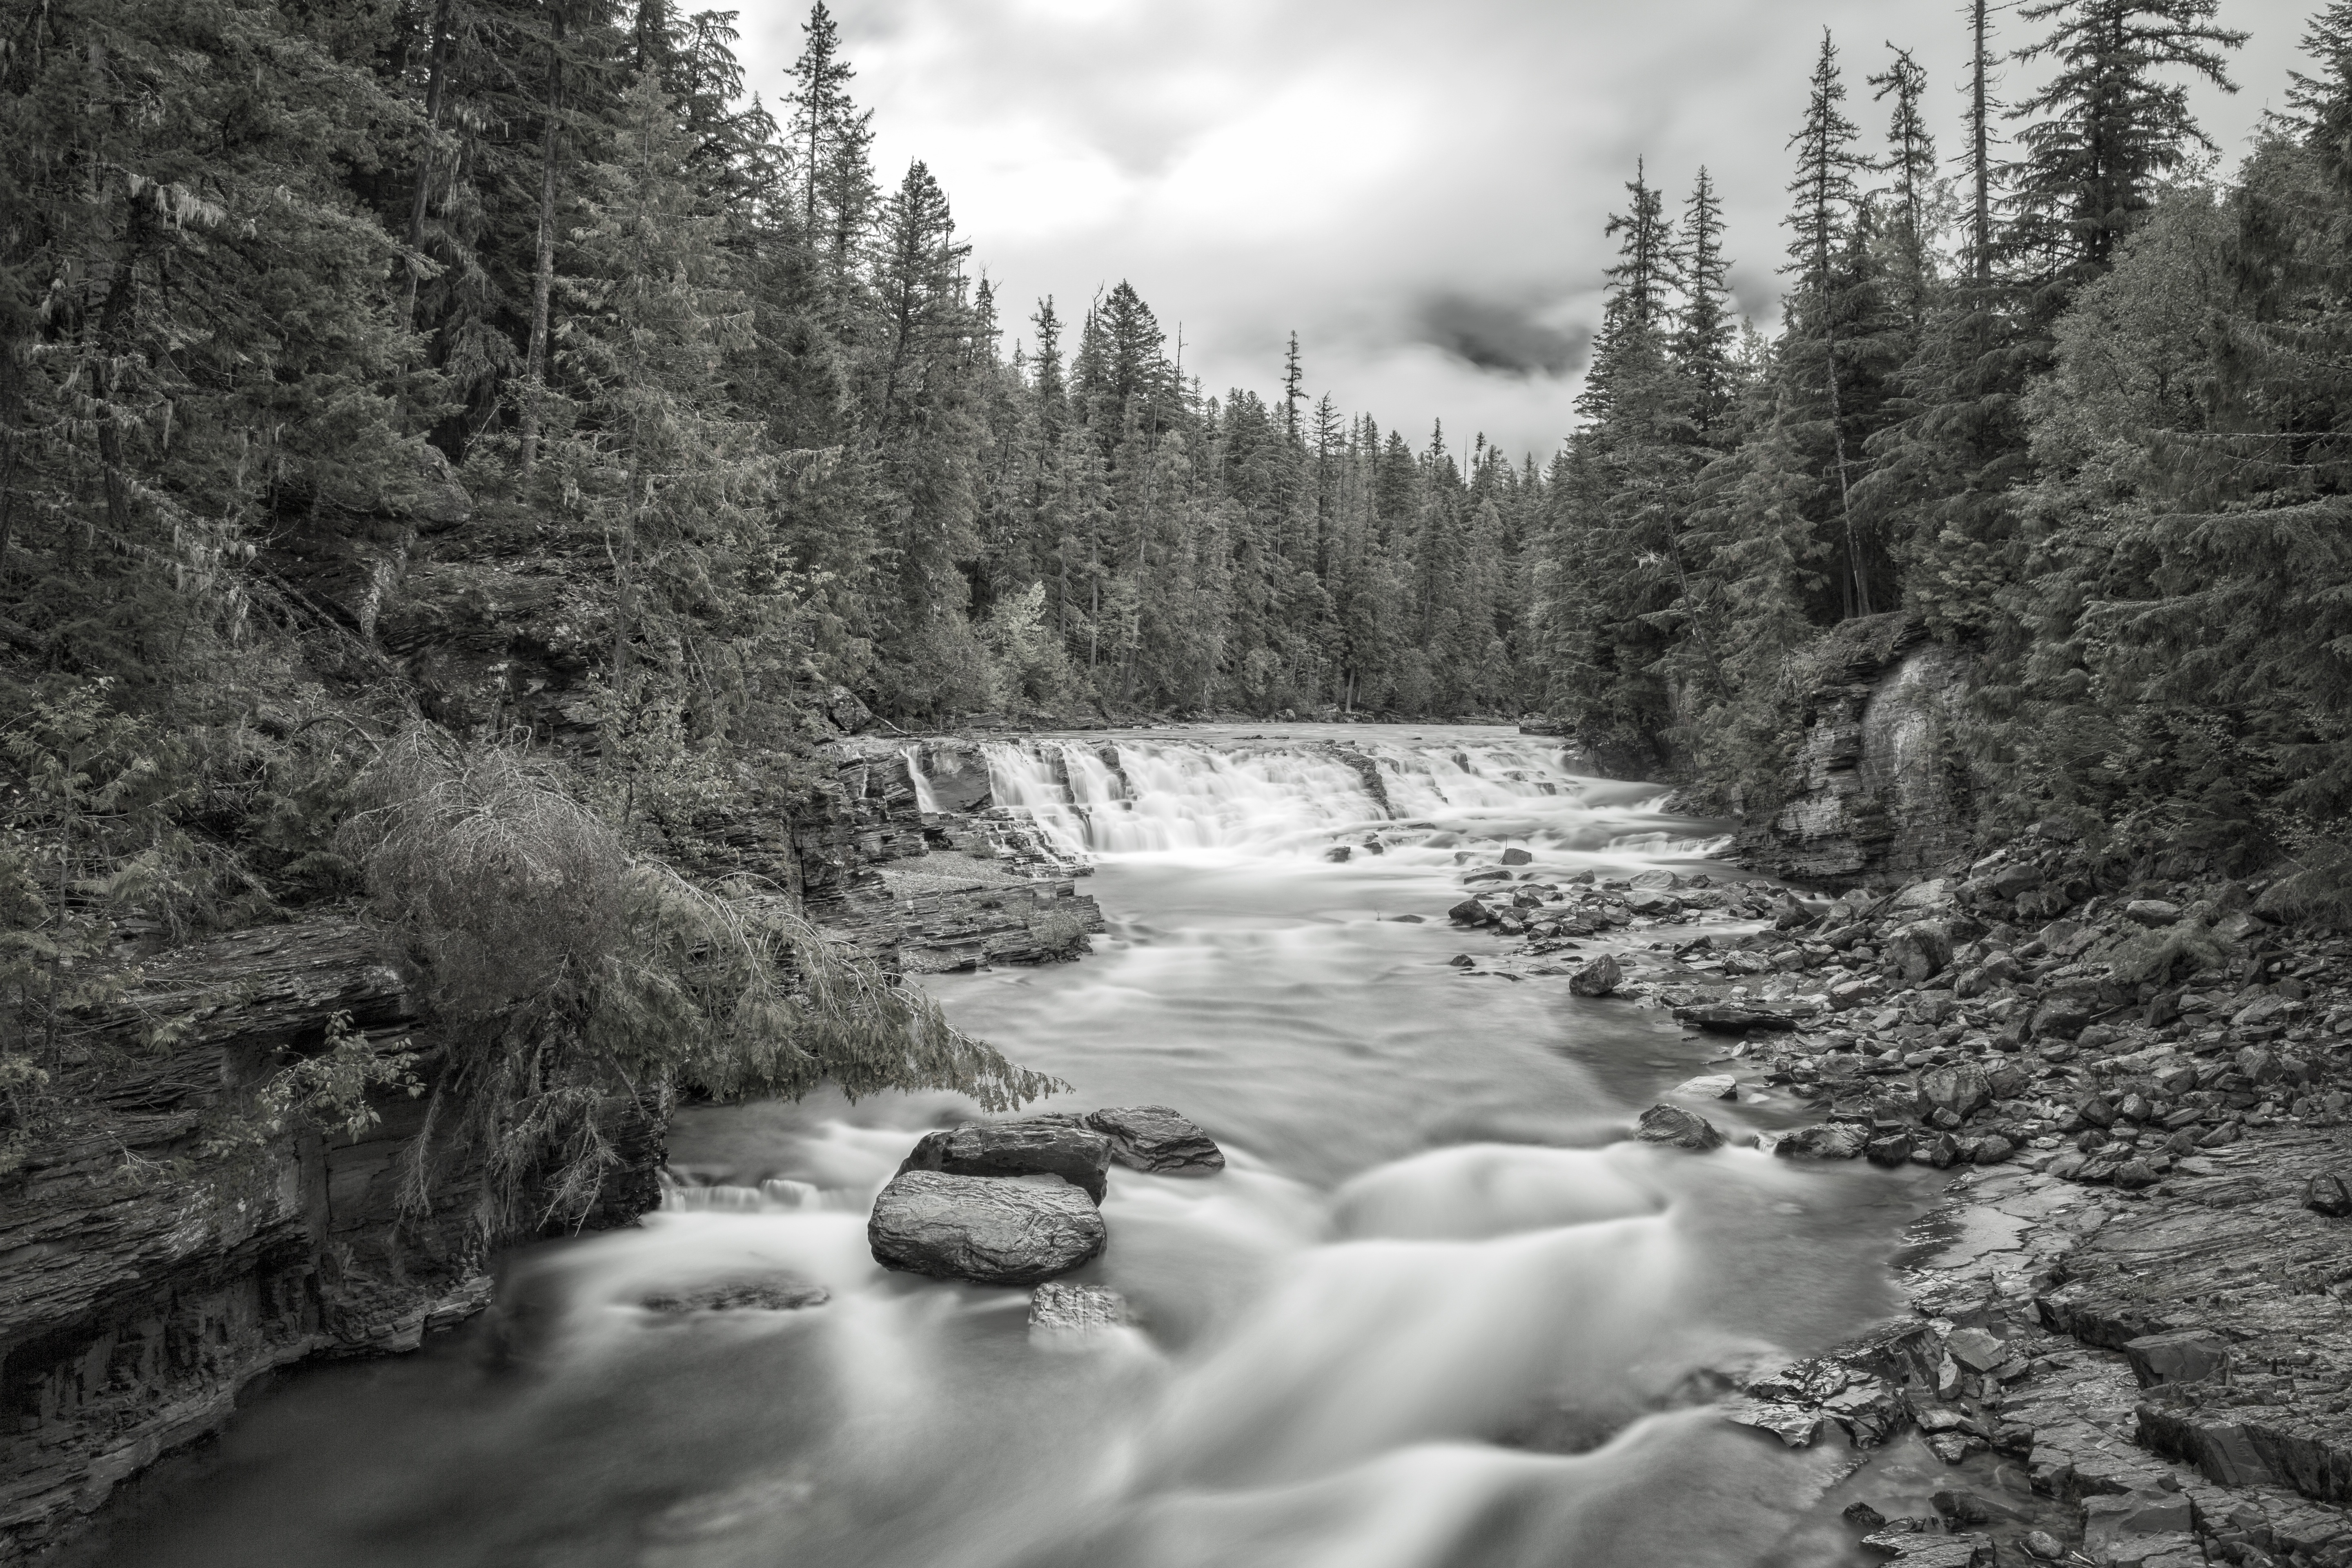
landscape, tree, water, nature, forest, rock, creek, wilderness, mountain, snow, winter, black and white, lake, river, stream, flow, autumn, rapid, monochrome, season, long exposure, body of water, falls, woodland, habitat, glacier national park, rocky mountains, landform, monochrome photography, geographical feature, atmospheric phenomenon, canada united states border